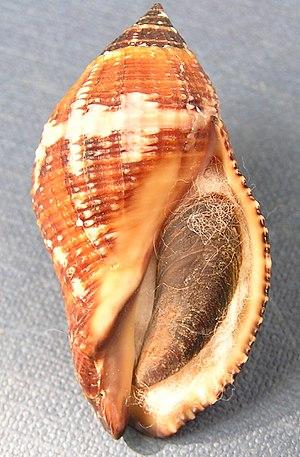
Nassa est un genre de mollusques gastéropodes prédateurs, de la famille des Muricidae.